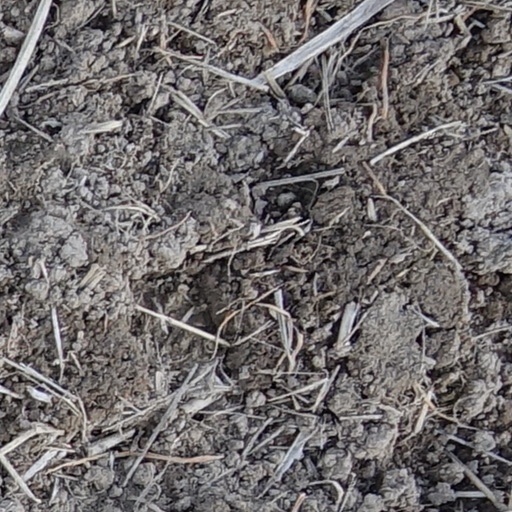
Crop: wheat